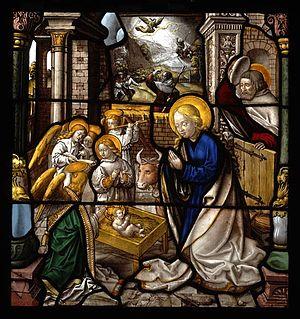
Gerhard Remisch ou Remsich est un vitrailliste ou maître-verrier allemand du XVIᵉ siècle.